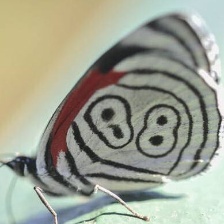
Species: AN 88